Revelstoke, British Columbia

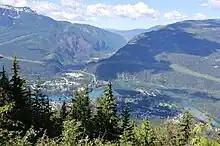
Revelstoke from Mount Revelstoke National Park

Revelstoke was founded in the 1880s when the Canadian Pacific Railway (CPR) was built through the area; mining was an important early industry. The name was originally Farwell, after a local land owner and surveyor. In yet earlier days, the spot was called the "Second Crossing" to differentiate it from the first crossing of the Columbia River by the Canadian Pacific Railway at Donald. The city was named by the Canadian Pacific Railway in appreciation of Lord Revelstoke, head of Baring Brothers & Co., the UK investment bank that, in partnership with Glyn, Mills & Co., saved the Canadian Pacific Railway from bankruptcy in the summer of 1885 by buying the company's unsold bonds, enabling the railway to reach completion. The post office dates from 1886.